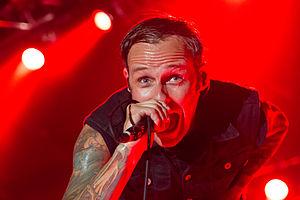
Donots est un groupe de punk rock allemand, originaire d'Ibbenbüren. Tous les membres du groupe, sauf Alex, sont végétariens. La plupart des morceaux du groupe sont produits par Fabio Trentini, bassiste du groupe allemand H-Blockx. Le groupe a son propre podcast sur iTunes où ils parlent des Ramones, de l'alcool au volant, de Johnny Cash et bien d'autres choses.